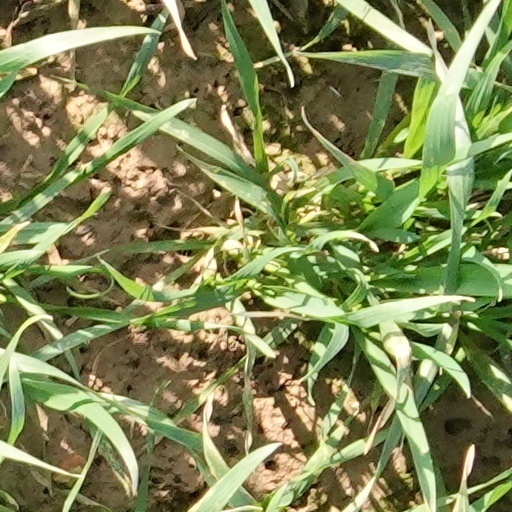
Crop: wheat